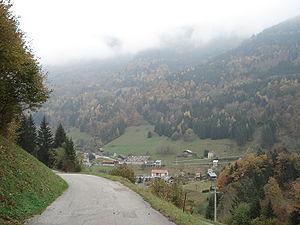
Pinsot est une ancienne commune française située dans le département de l'Isère, en région Auvergne-Rhône-Alpes.